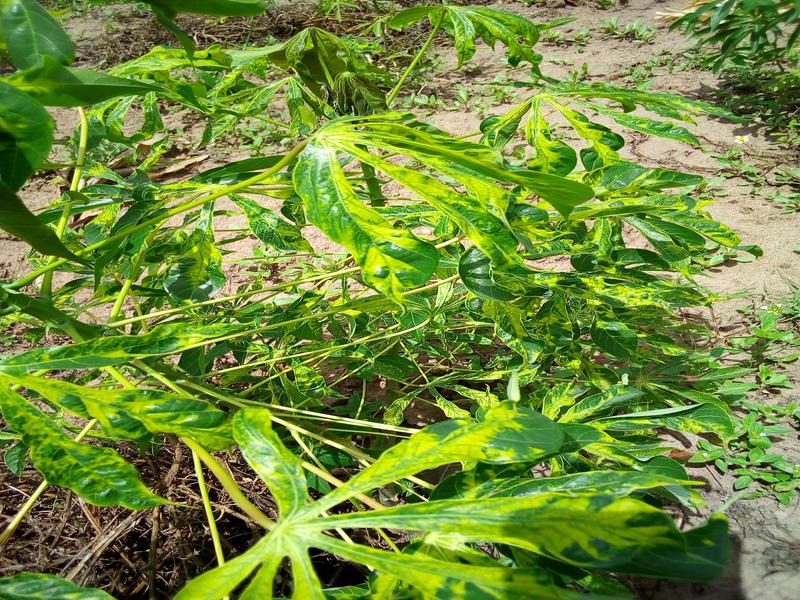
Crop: cassava
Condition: mosaic_disease